5S ribosomal RNA

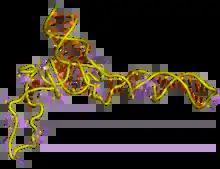
Figure 1: A 3D representation of a 5S rRNA molecule. This structure is of the 5S rRNA from the Escherichia coli 50S ribosomal subunit and is based on a cryo-electron microscopic reconstruction.

In prokaryotes, the 5S rRNA gene is typically located in the rRNA operons downstream of the small and the large subunit rRNA, and co-transcribed into a polycistronic precursor. A particularity of eukaryotic nuclear genomes is the occurrence of multiple 5S rRNA gene copies (5S rDNA) clustered in tandem repeats, with copy number varying from species to species.